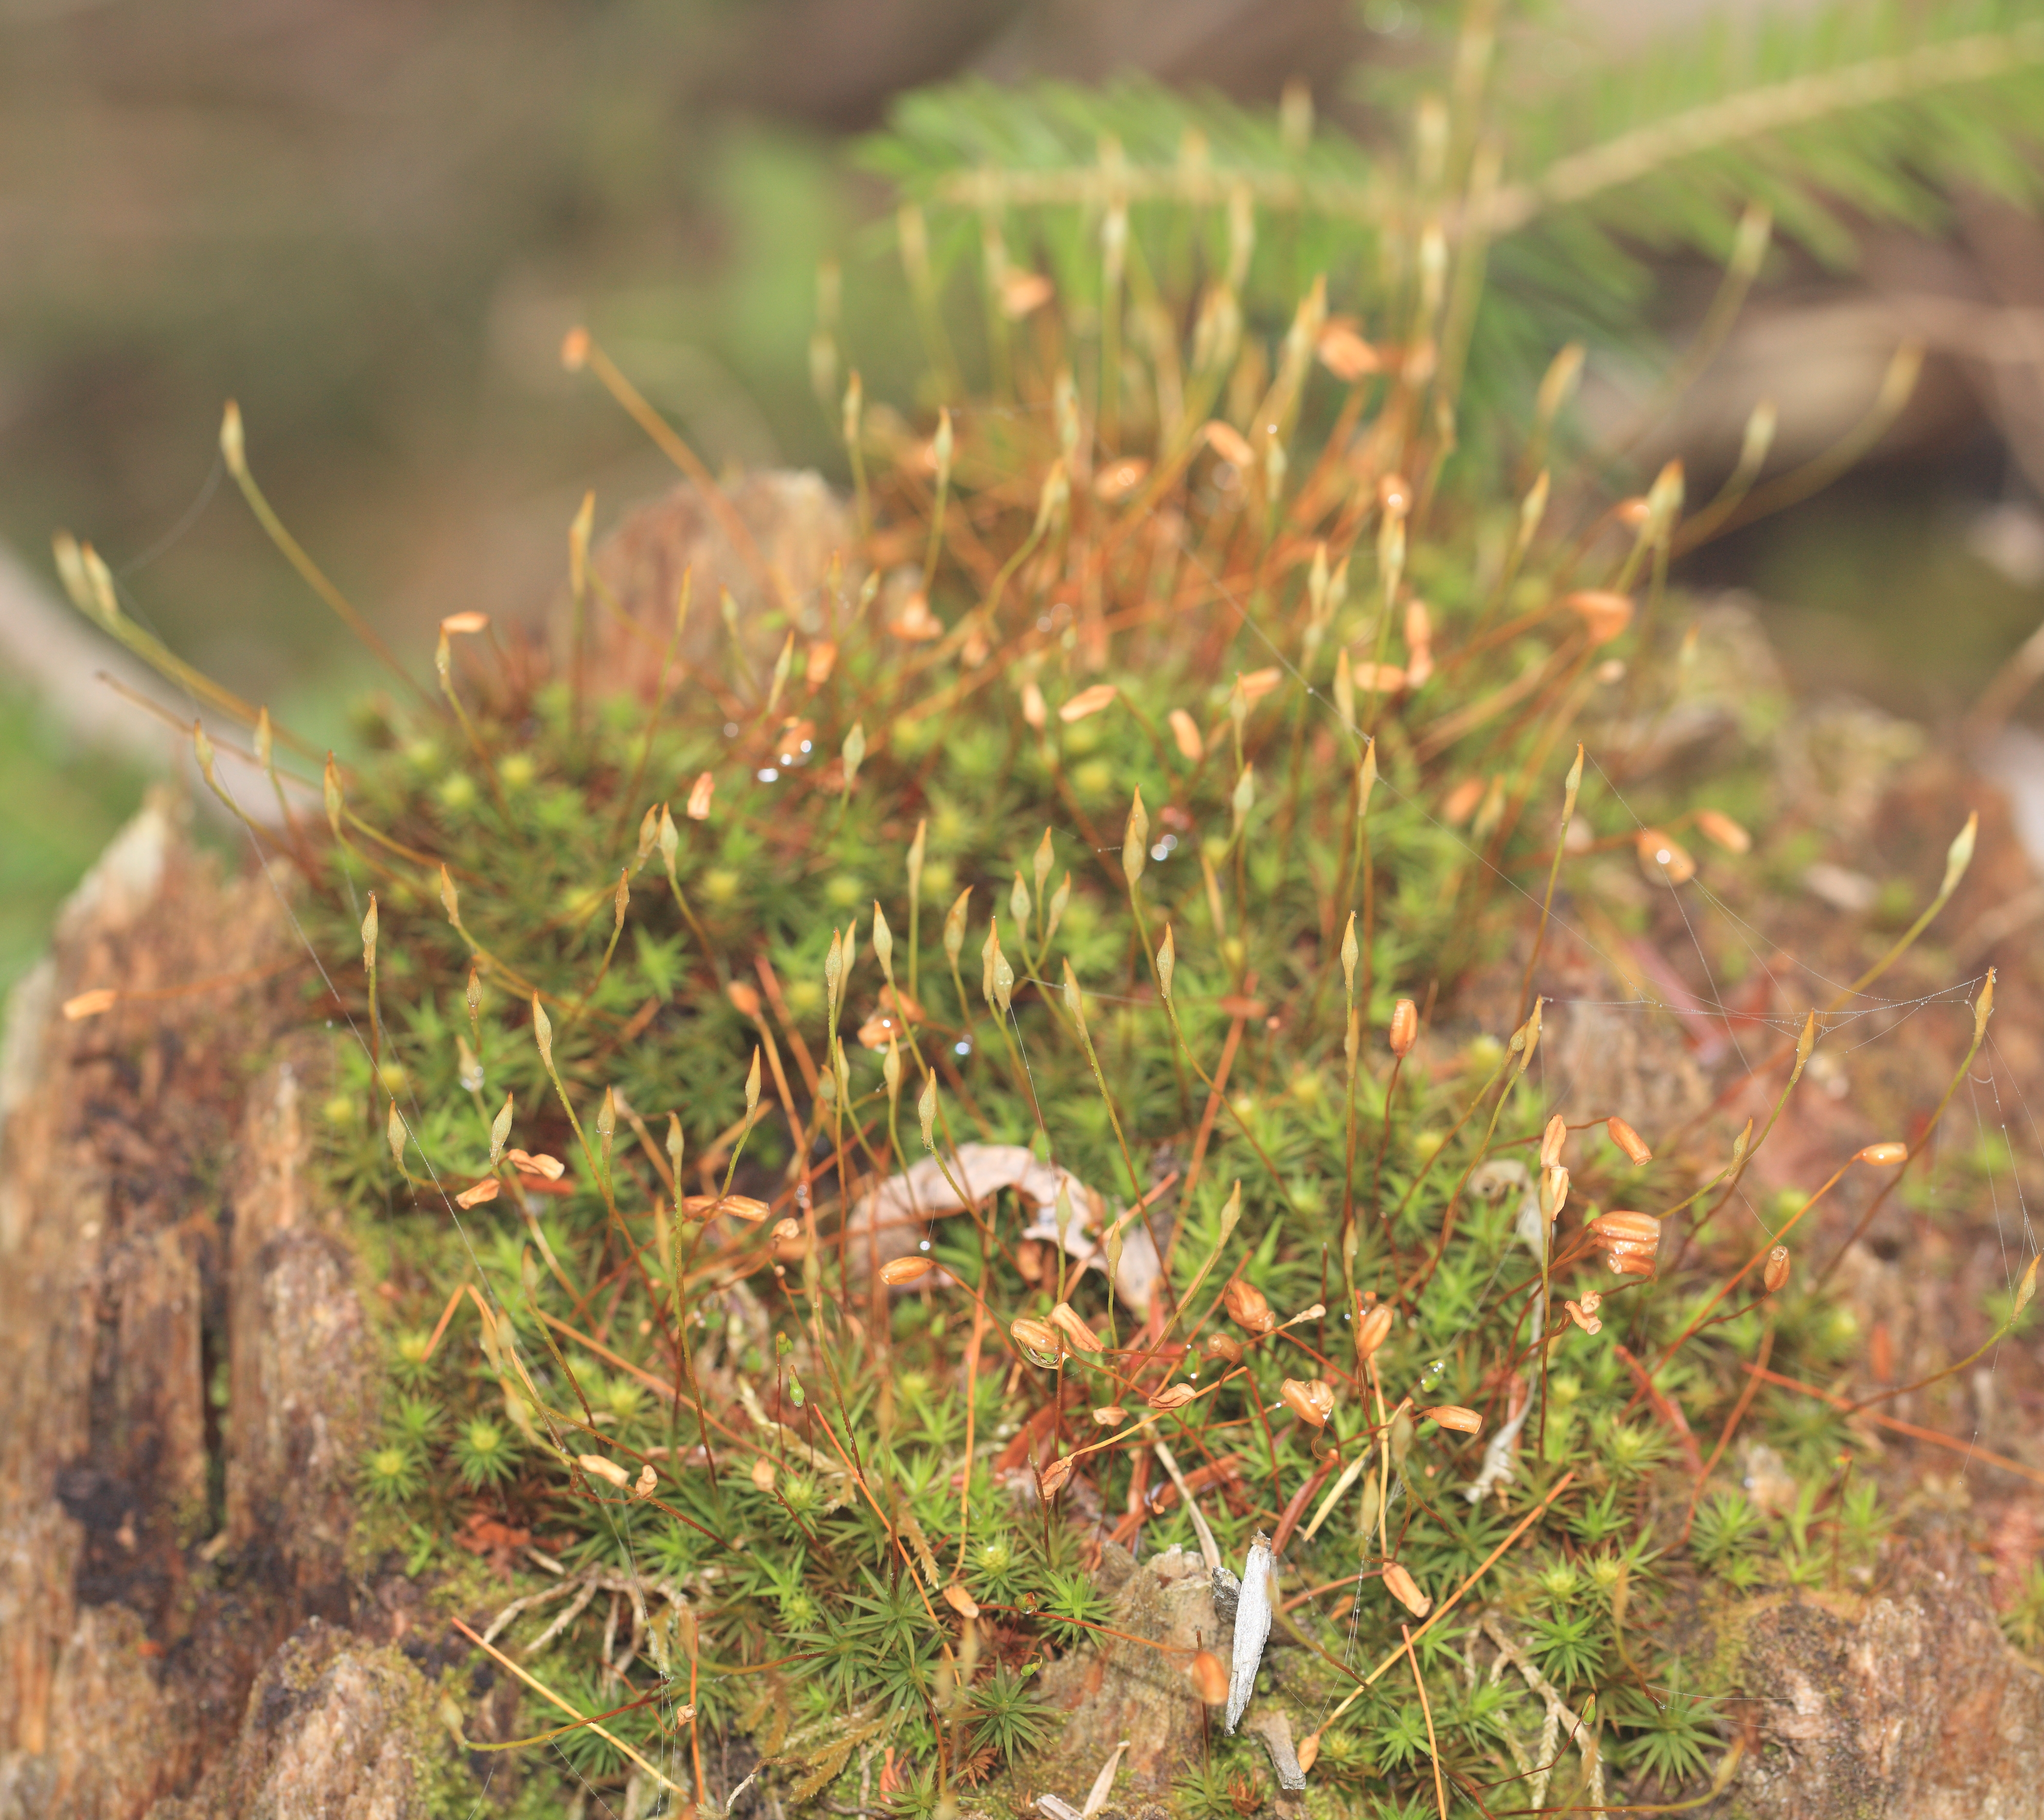
tree, grass, plant, lawn, leaf, flower, moss, wildlife, green, high, autumn, soil, flora, fauna, shrub, 5d, hires, tone, markii, hi, res, resolution, gunma, katashina, flowering plant, grass family, land plant, non vascular land plant